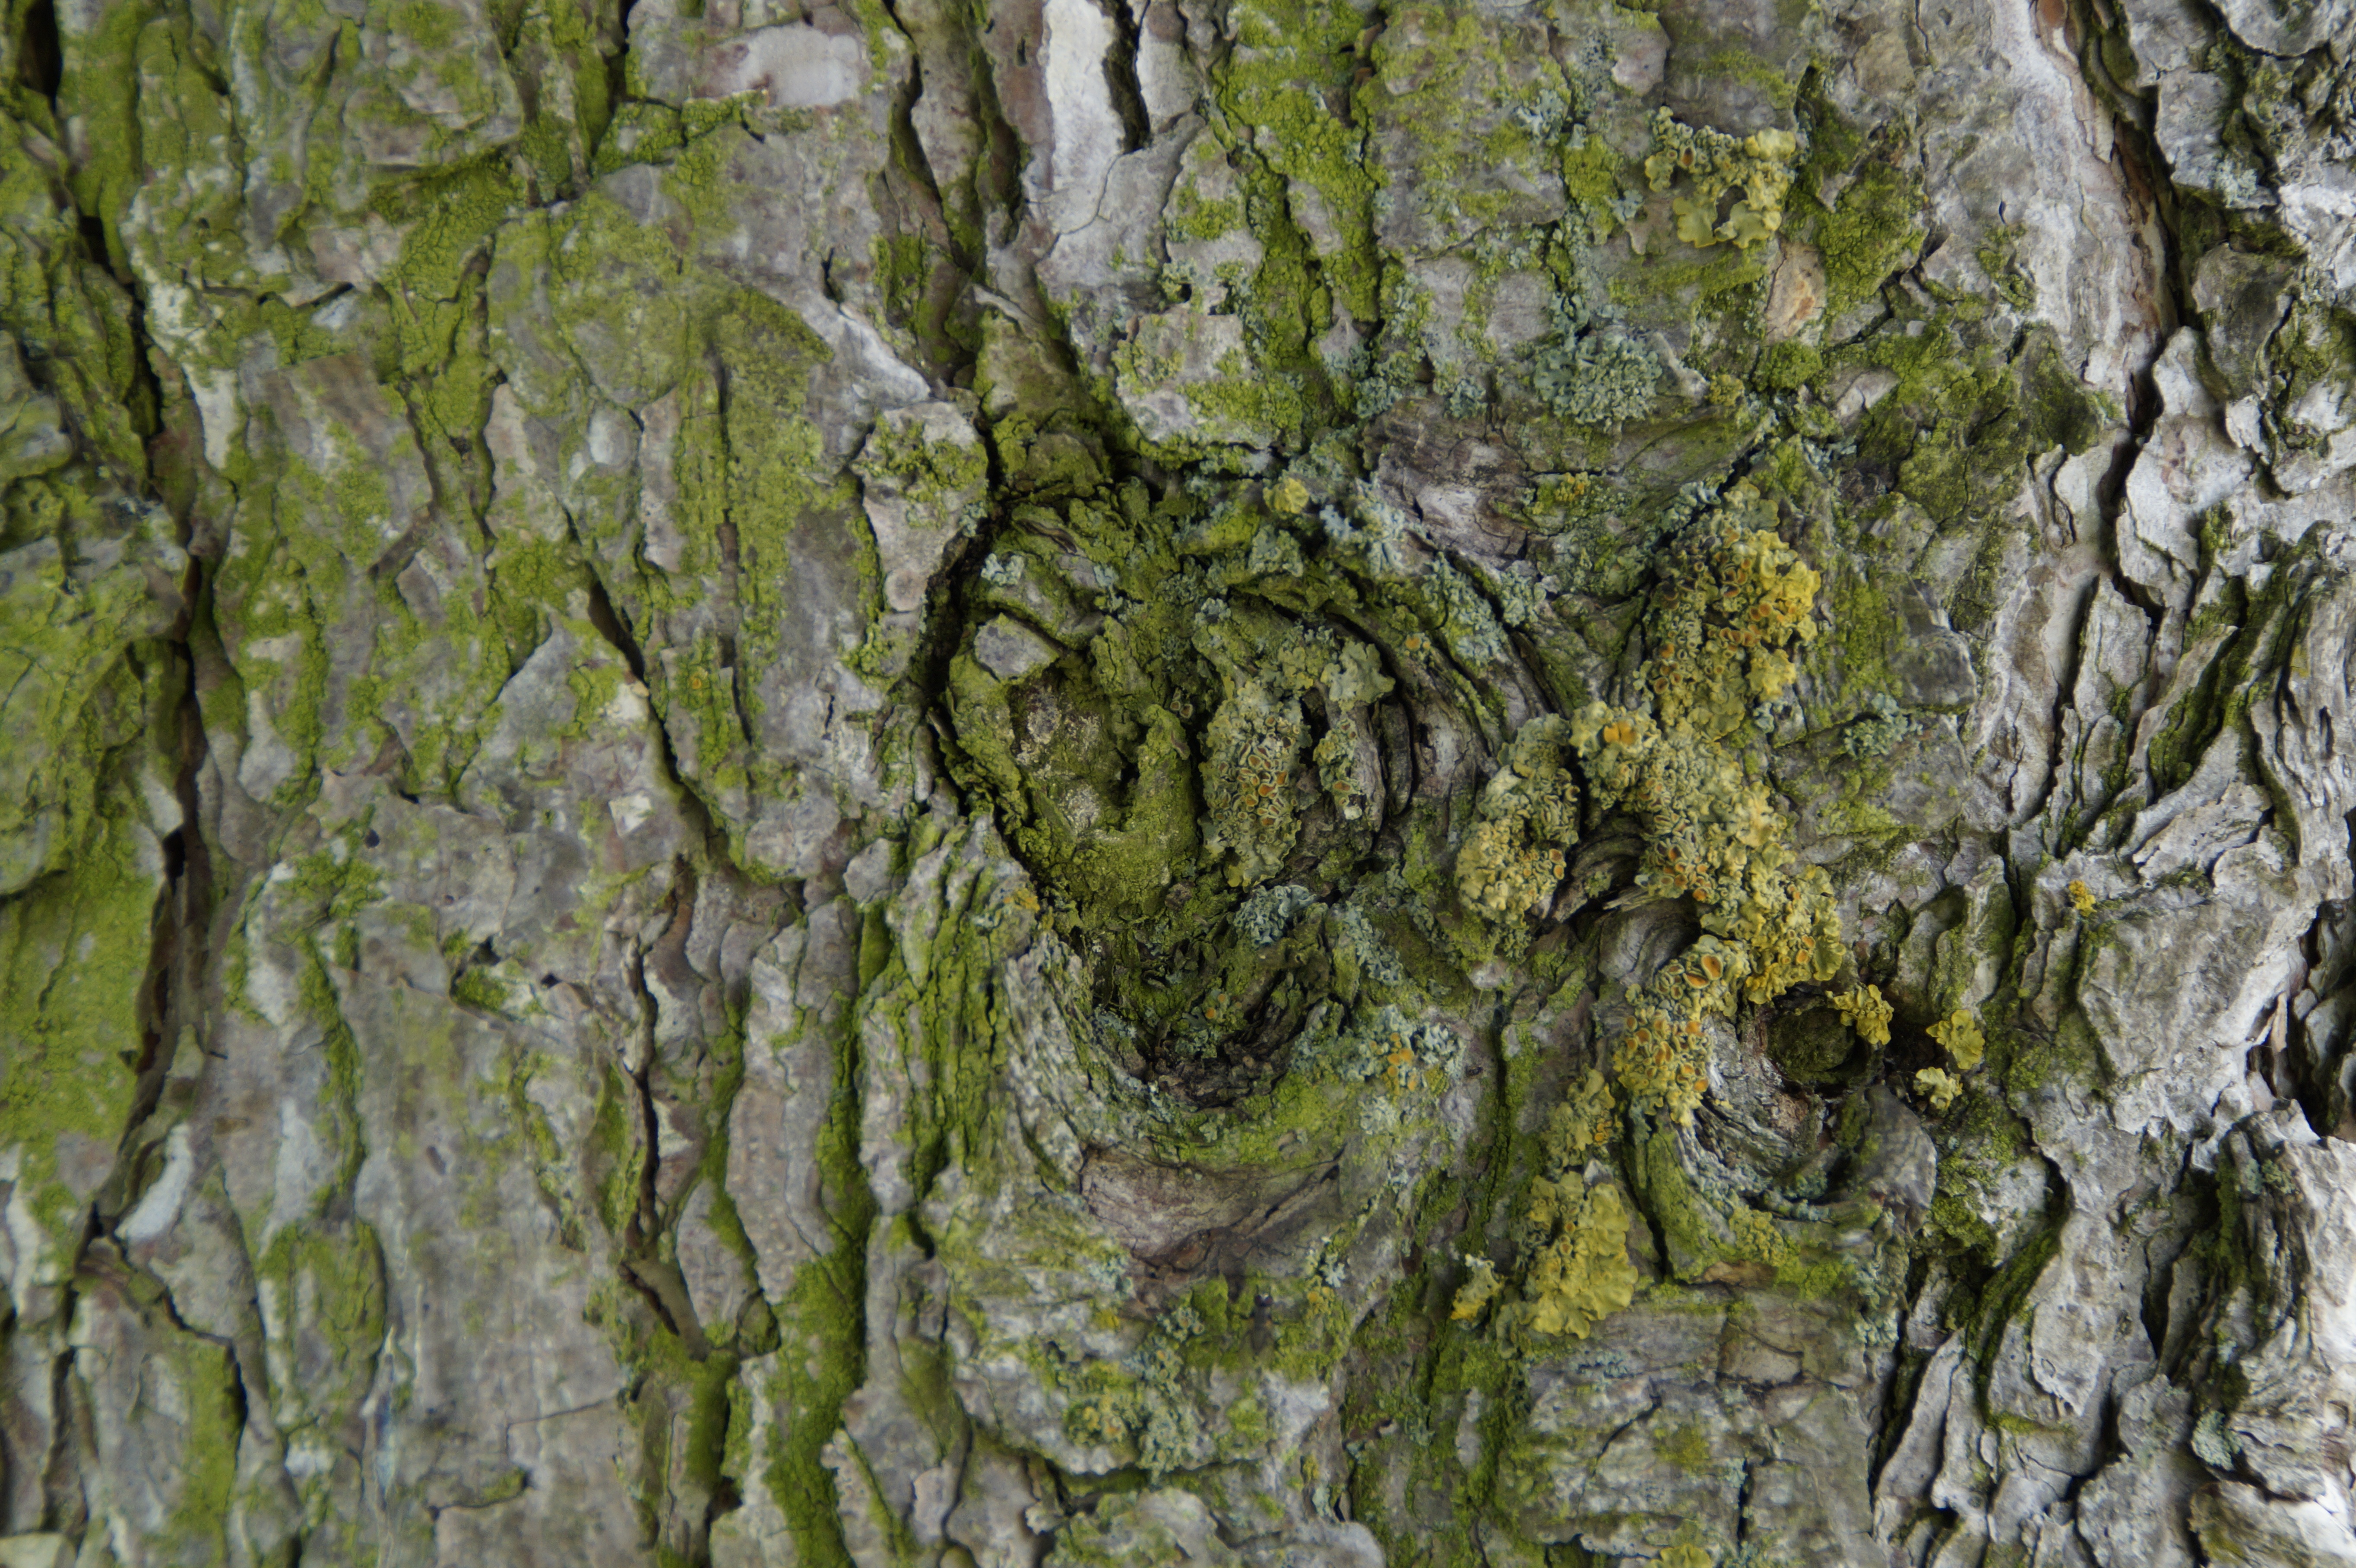
tree, forest, branch, structure, plant, leaf, flower, trunk, old, moss, bark, formation, log, green, close, flora, tribe, deciduous, gnarled, woodland, habitat, tree bark, bemoost, knothole, flowering plant, woody plant, land plant, non vascular land plant